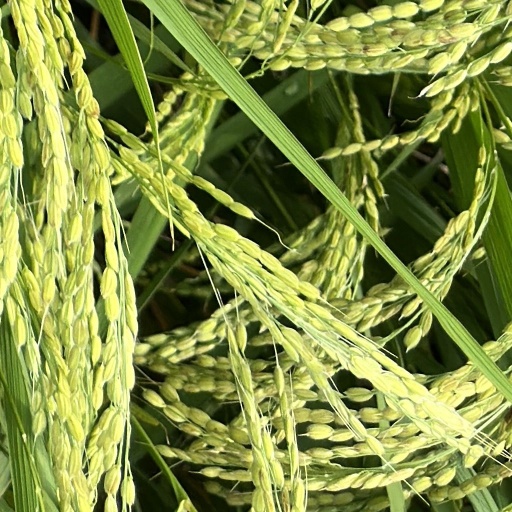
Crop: rice